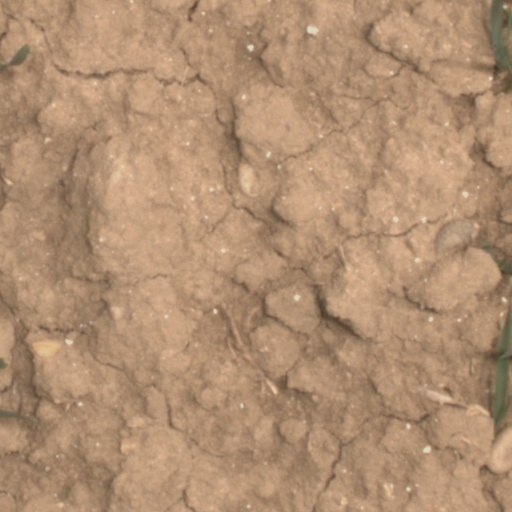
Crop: wheat